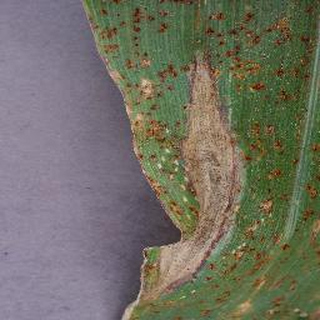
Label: corn_northern_leaf_blight